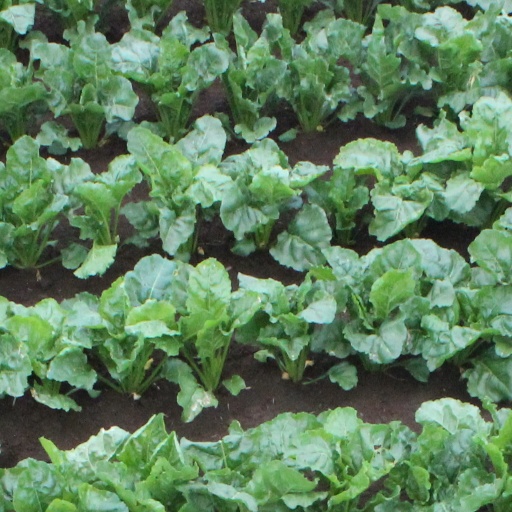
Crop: sugar beet